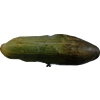
Label: cucumber